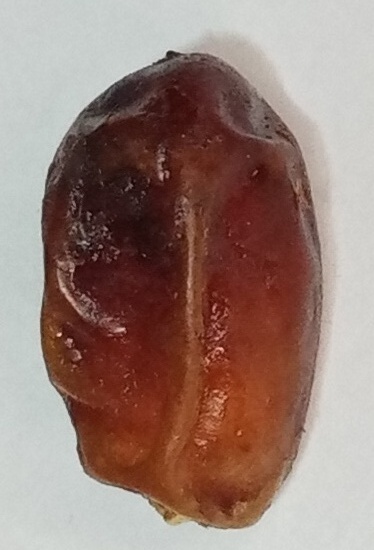
Variety: aseel
Size: medium
Grade: grade-1